The Pussycat Dolls

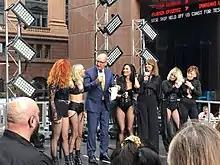
The Pussycat Dolls being interviewed by "Sunrise" presenters David Koch and Natalie Barr after a performance on the show in Sydney, Australia in March 2020.

Following the group's reformation in 2019, Bachar addressed their prior split, "It wasn't a bitter ending. It was just a time in our lives where we all wanted to go and do our own thing and flourish. I went and had a family. We all stayed in touch." Roberts added, "Nicole is our lead singer and that is the way the band is constructed. We all have our place in the band and we each give something special individually, which fits like a puzzle—that's what makes the Pussycat Dolls." Scherzinger confirmed that she would take centre stage but that this was by mutual agreement, "It feels better than ever now I have evolved as a woman. It is actually the time for me to carry it. It's not even me—we all carry each other. We make each other stronger". Wyatt also confirmed that the other girls do get chances to record vocals, "Ultimately, The Pussycat Dolls has a lead singer and that is Nicole. Whenever I get an opportunity to sing and get in the studio and throw down some vocals, I'm so grateful." Speaking about the scrutiny that the group came under and the media attention, Wyatt said, "We want people to love it and focus on the amazing feat we have done together instead of trying to rip us apart."